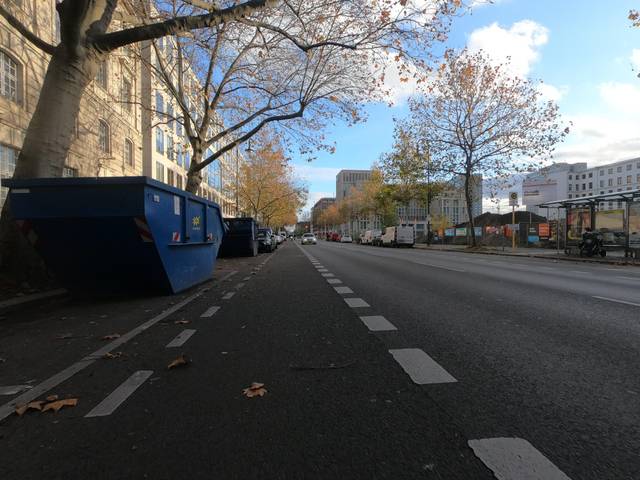
Region: Germany
Coordinates: 52.515, 13.404